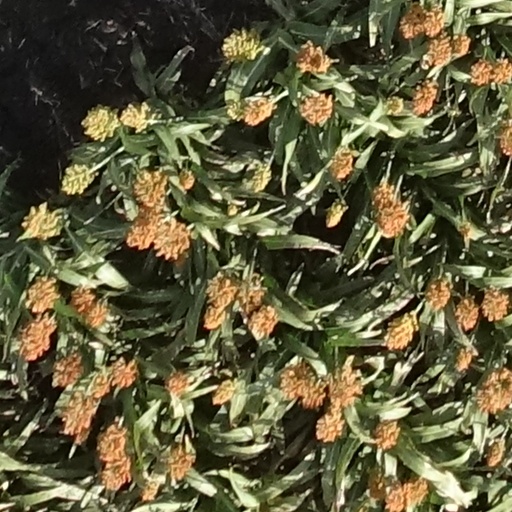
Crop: sorghum